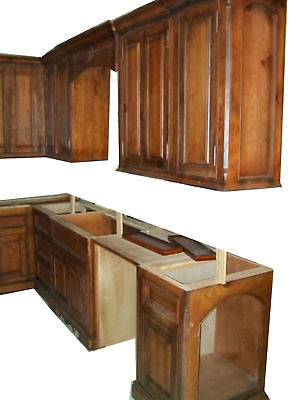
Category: cabinet